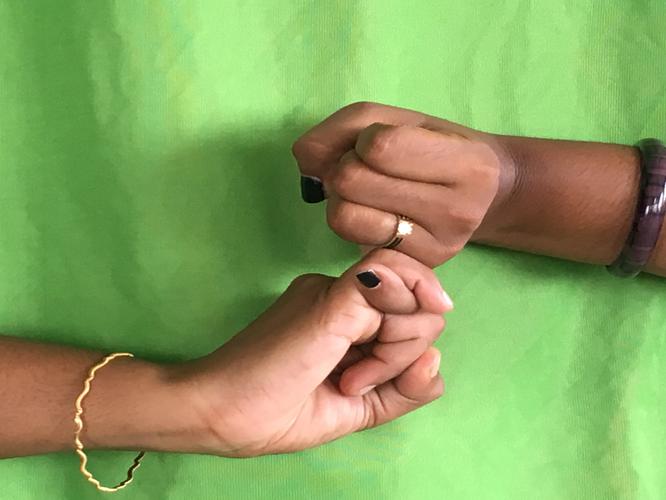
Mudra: Kilaka
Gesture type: double_hand